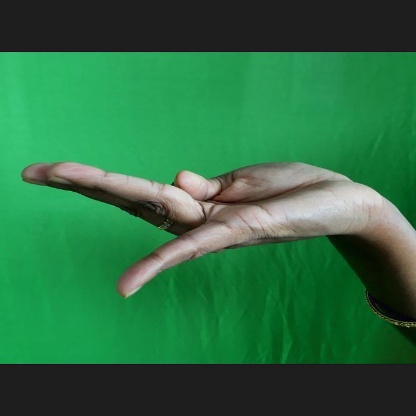
Mudra: Chaturam